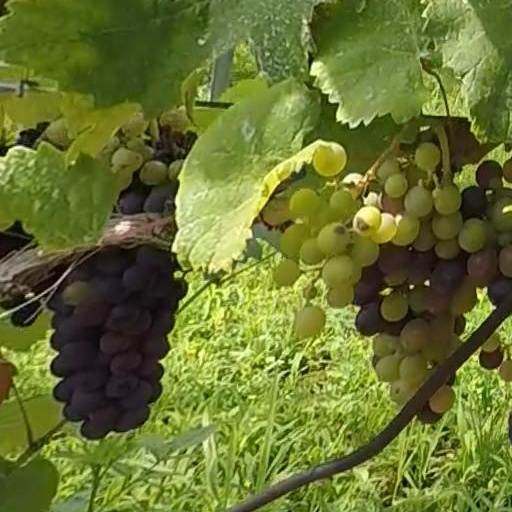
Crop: grape